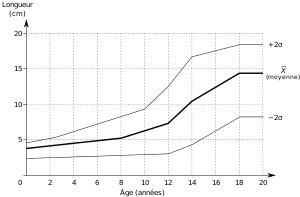
Le micropénis est une affection médicale dans laquelle un homme possède un pénis inférieur à 2,5 fois l'écart type par rapport à la taille moyenne du pénis humain.
La taille du pénis chez l'homme varie chez un même individu et entre les individus. La longueur se mesure depuis l'angle formé par le pubis et la face supérieure du pénis, jusqu'au gland.